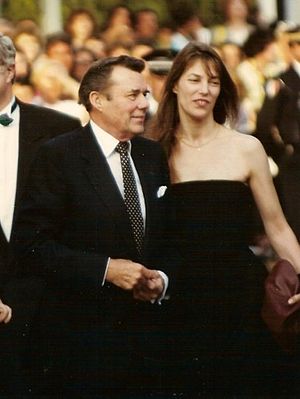
Dirk Bogarde
Bogarde med Jane Birkin ved filmfestivalen i Cannes (1990)
Sir Dirk Bogarde, egentlig Derek Jules Gaspard Ulric Niven van den Bogaerde, var en britisk filmskuespiller.